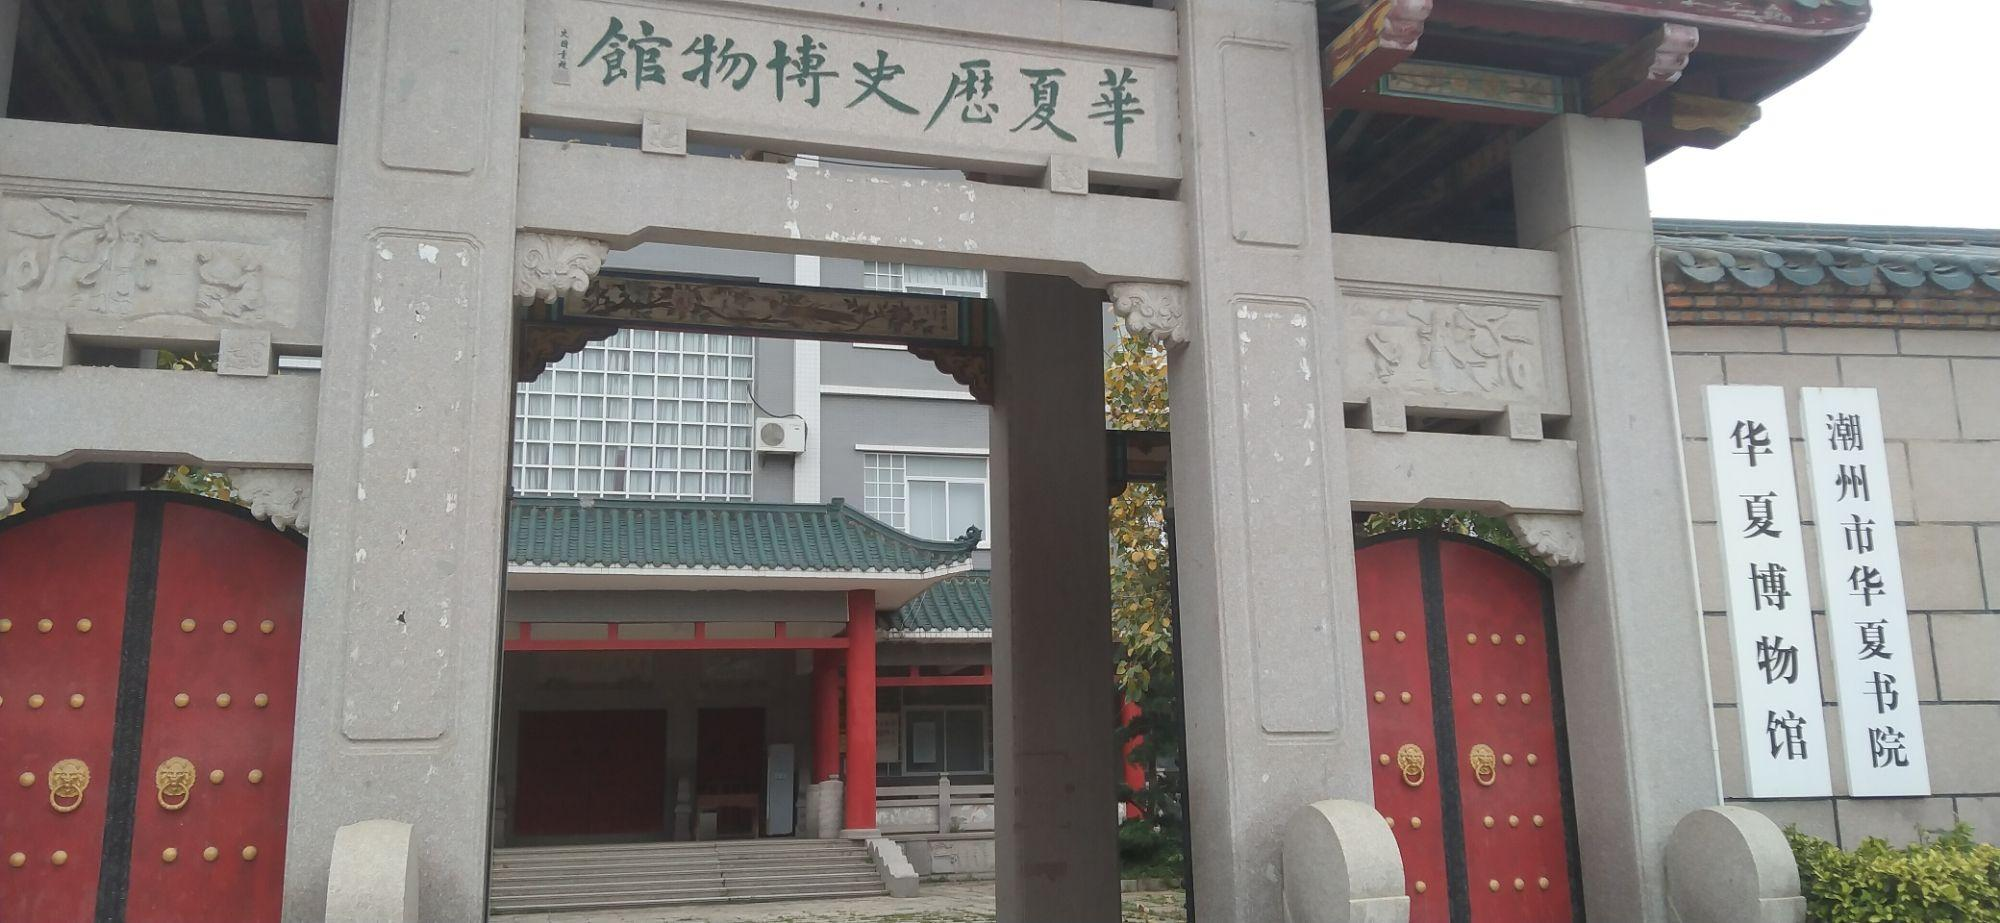
地标名称：华夏博物馆
所在城市：潮州市·潮安区